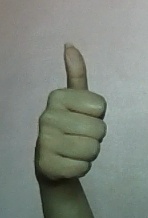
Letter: aleff